Transport in Berlin

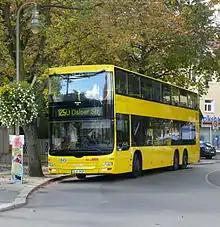
A Berlin double-decker bus in 2015

Berlin has a network of 152 daytime bus routes serving 6.589 bus stops and with a total route length of . All these services are operated by the Berliner Verkehrsbetriebe (BVG) and use the common public transport tariff run by the Verkehrsverbund Berlin-Brandenburg (VBB).